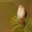
Label: bird